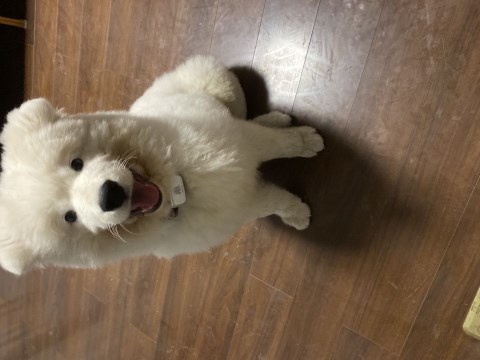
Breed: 2192-n000088-Samoyed